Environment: real
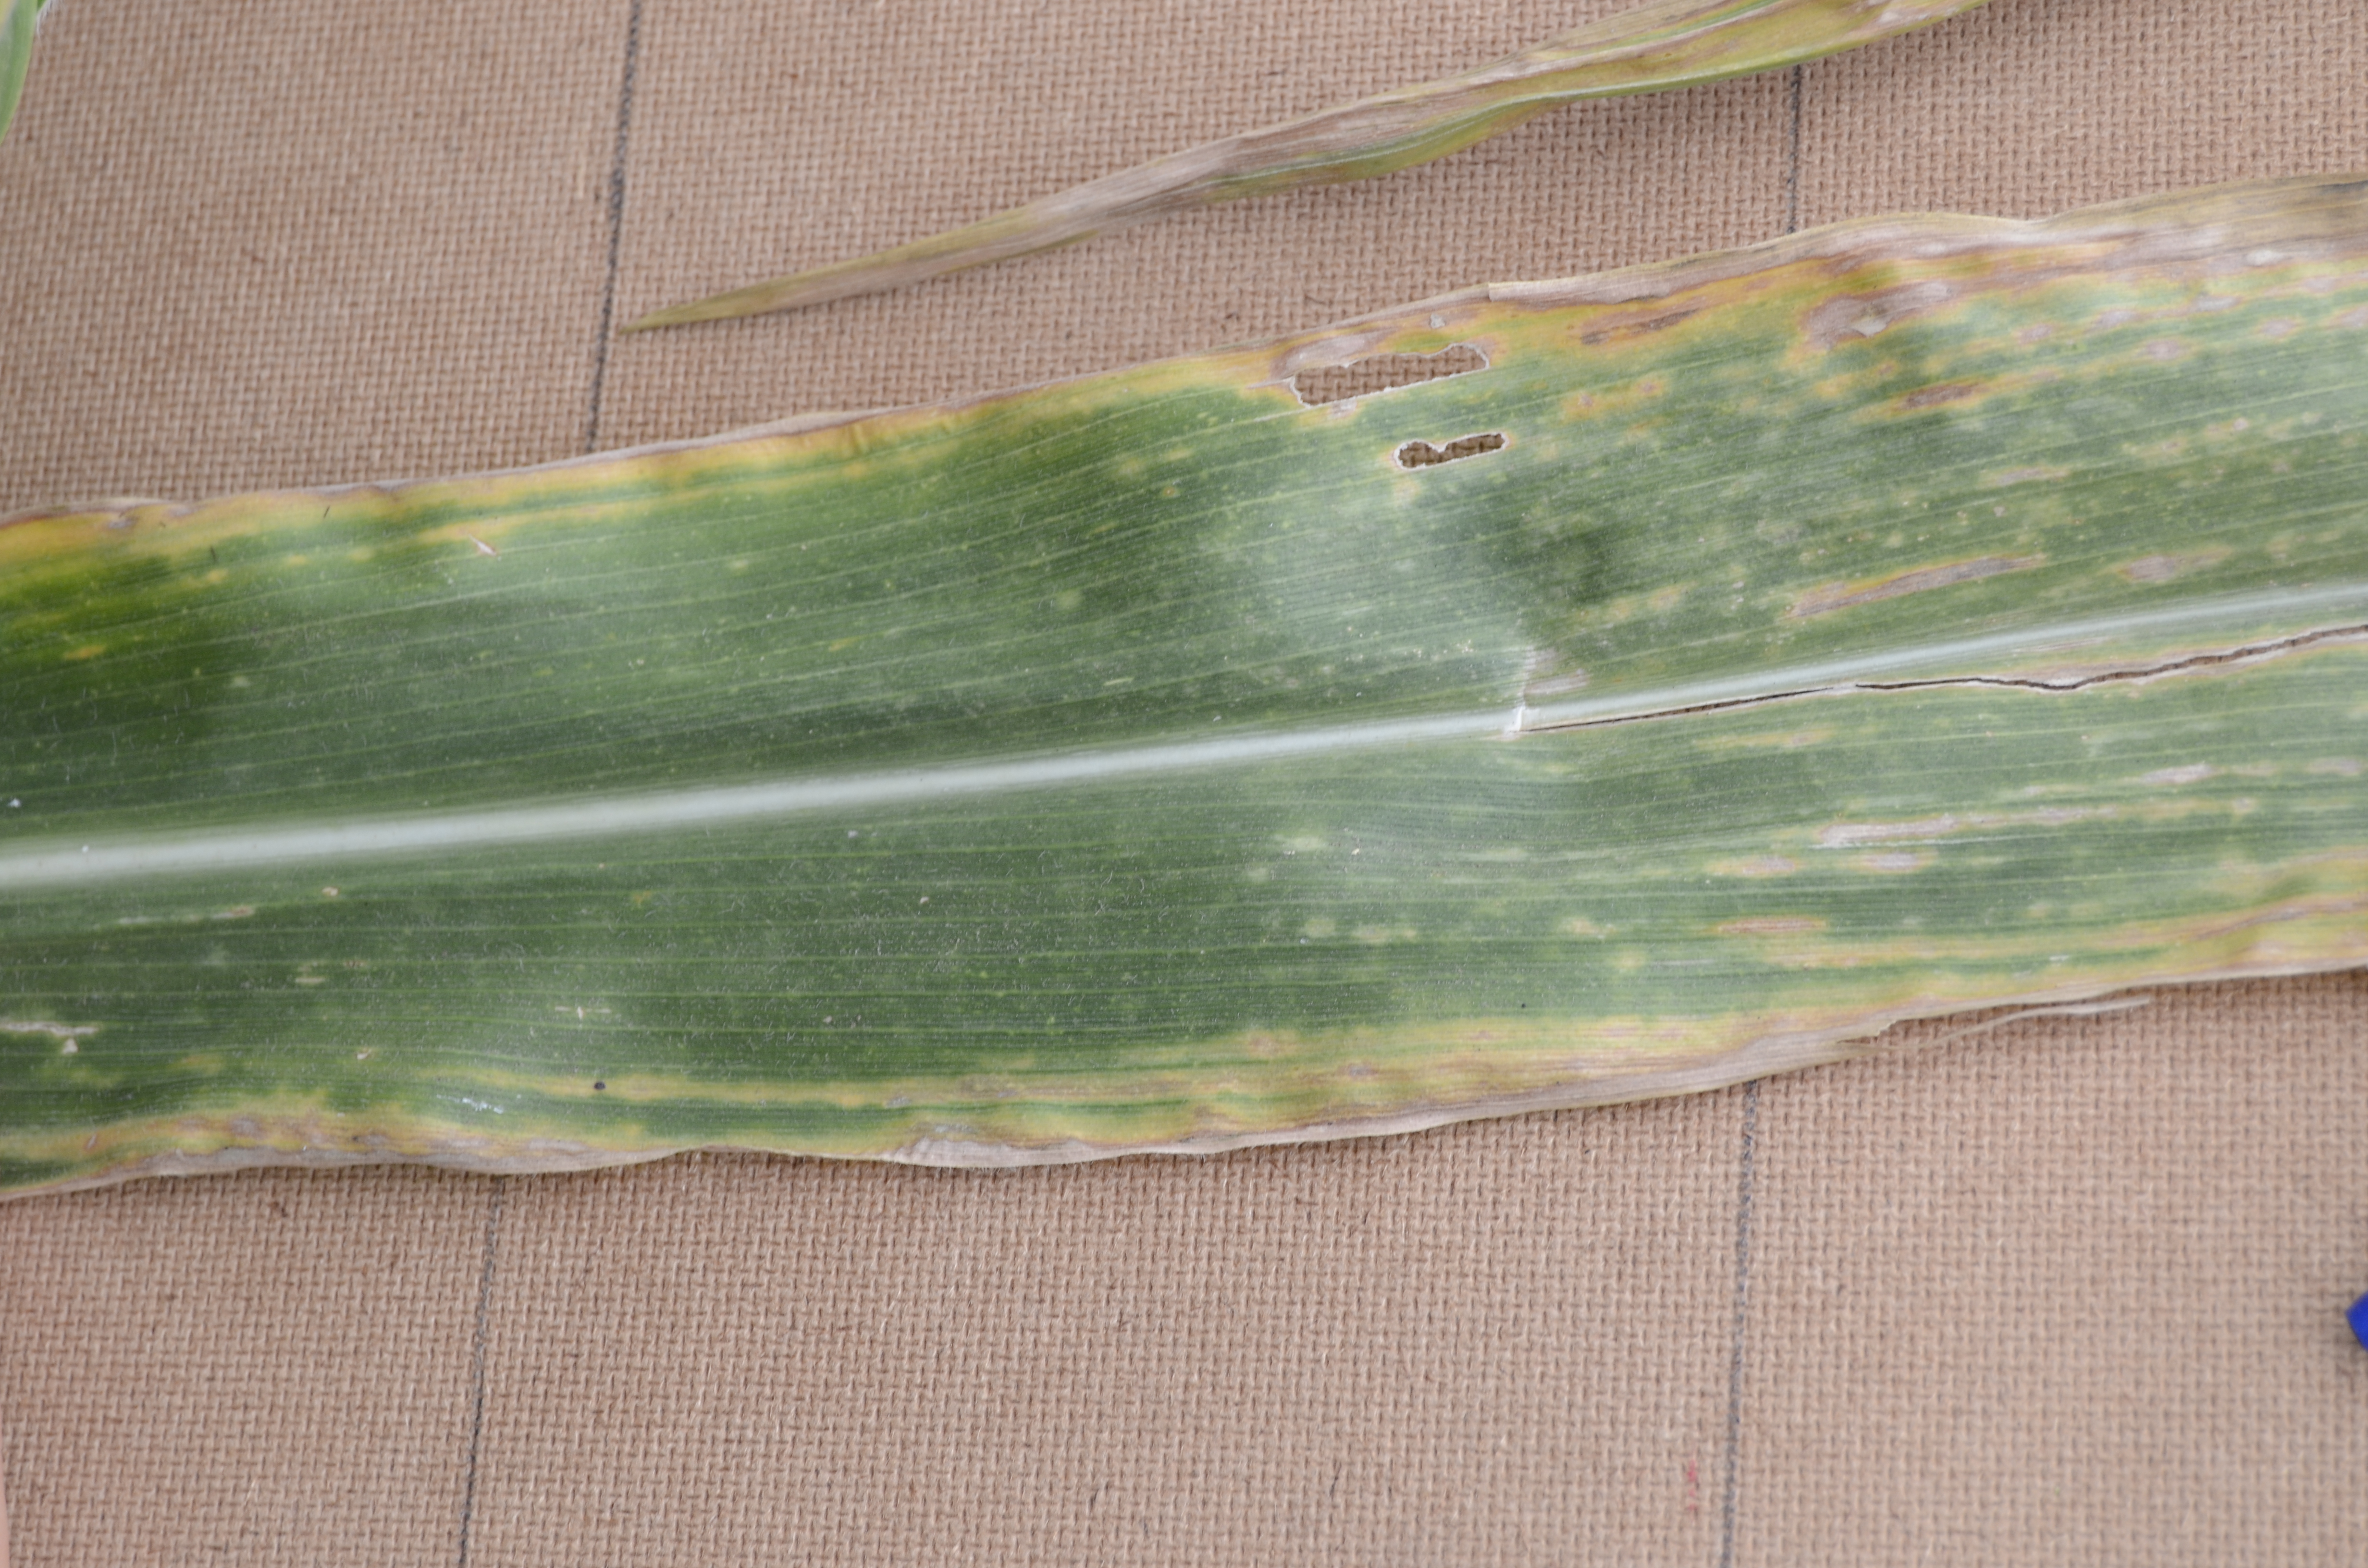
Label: gray_leaf_spot